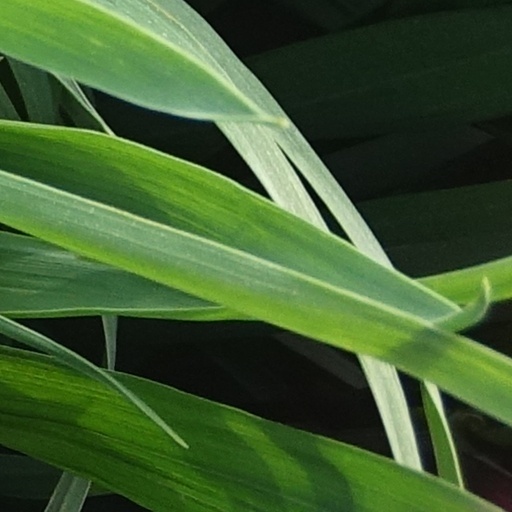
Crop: wheat